Rhabdodon

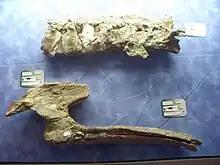
Pelvis and vertebrae

"Rhabdodon" sp. is from the latest Cretaceous aged Lo Hueco region in the Villalba de la Sierra Formation. A study shows that the area around Lo Hueco dates to the late Campanian and early Maastrichtian, although a more recent study revised the later date to the latest Maastrichtian. The study showed that Lo Hueco was near the coast of the Tethys Sea, a large seaway through southern Europe and northern Africa. The area directly on the coast was shown to be a brackish-freshwater aquatic environment, with a muddy flood-plain beside it. Lo Hueco was found to be inside the flood-plain. The flood plain was found to have distributary channels of sand and terrigenous material.